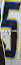
Number: 5